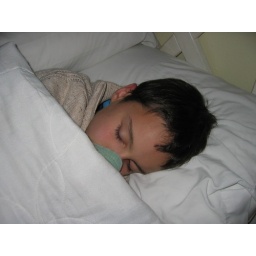
Luis sleeping in the bed during the night in the keywest hot